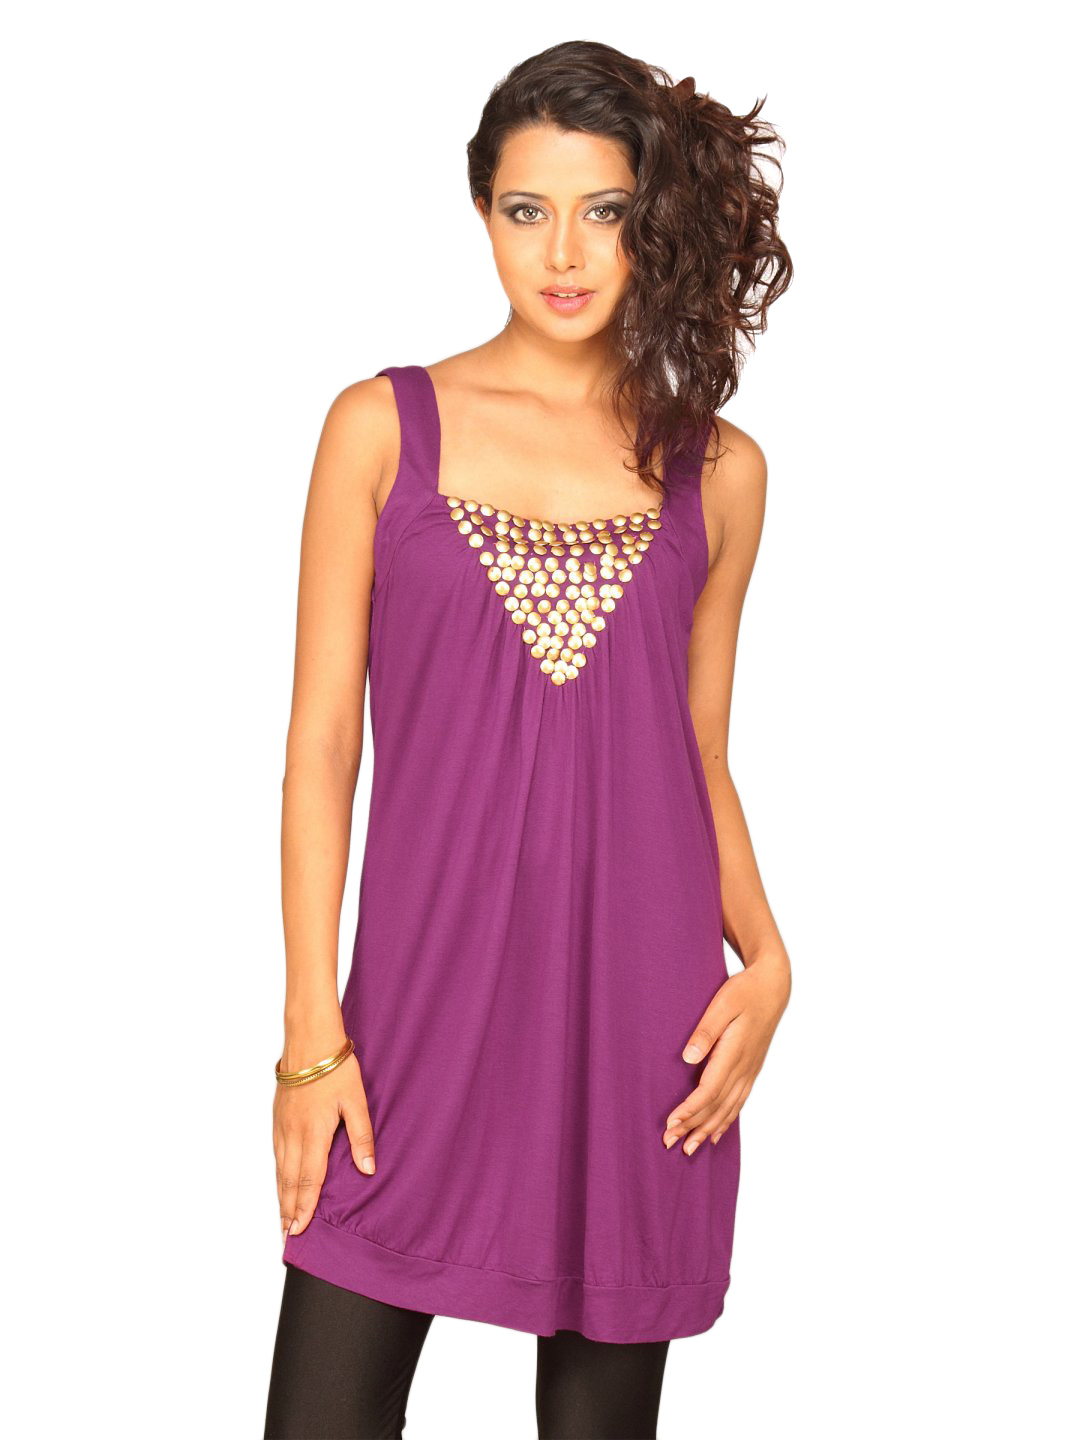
Jealous 21 Women's Purple Sleeveless Party Top
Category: Apparel / Topwear / Tops
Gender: Women
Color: Purple
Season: Summer 2011
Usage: Casual